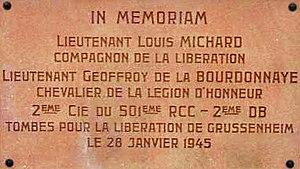
Photo de la plaque commémorative de Grüssenheim (Haut-Rhin)
Geoffroy de la Bourdonnaye, né le 26 avril 1921 à Paris, est un Français Libre de la première heure qui participe à l'épopée de la 2ᵉ DB. Il est mortellement blessé le 28 janvier 1945 à Grüssenheim dans les derniers combats de la poche de Colmar.